China–Ethiopia relations

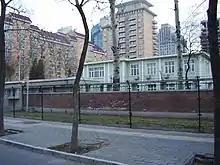
Ethiopian Embassy in Beijing

The economic relationship is multi-faceted. Between 2000 and 2014, China provided over $12 billion in loan finance (usually tied to infrastructure projects undertaken by Chinese firms). There is growing Chinese investment in the Ethiopian economy, while imports of cheap consumer goods from China ($3.4 billion in 2015) greatly exceeding exports from Ethiopia to China ($380 million in 2015). The Chinese appear to be interested in Ethiopia for political reasons (among African countries, its governance and developmental orientation is closest to that of China, and it hosts the African Union headquarters), and as a business partner. Ethiopia's focus on infrastructure has created numerous opportunities for Chinese construction firms. Ethiopia is also a significant market for Chinese exports that will expand as Ethiopia's rapid economic growth continues. For Ethiopia, Chinese finance provides critical support for the government's legitimacy, as electricity, transport, and employment opportunities continue to expand, stimulating economic growth and helping promote exports to other countries. China's "business is business" approach is welcome by comparison to western aid providers who often link their contributions to changes in the Ethiopian legal and political structure.